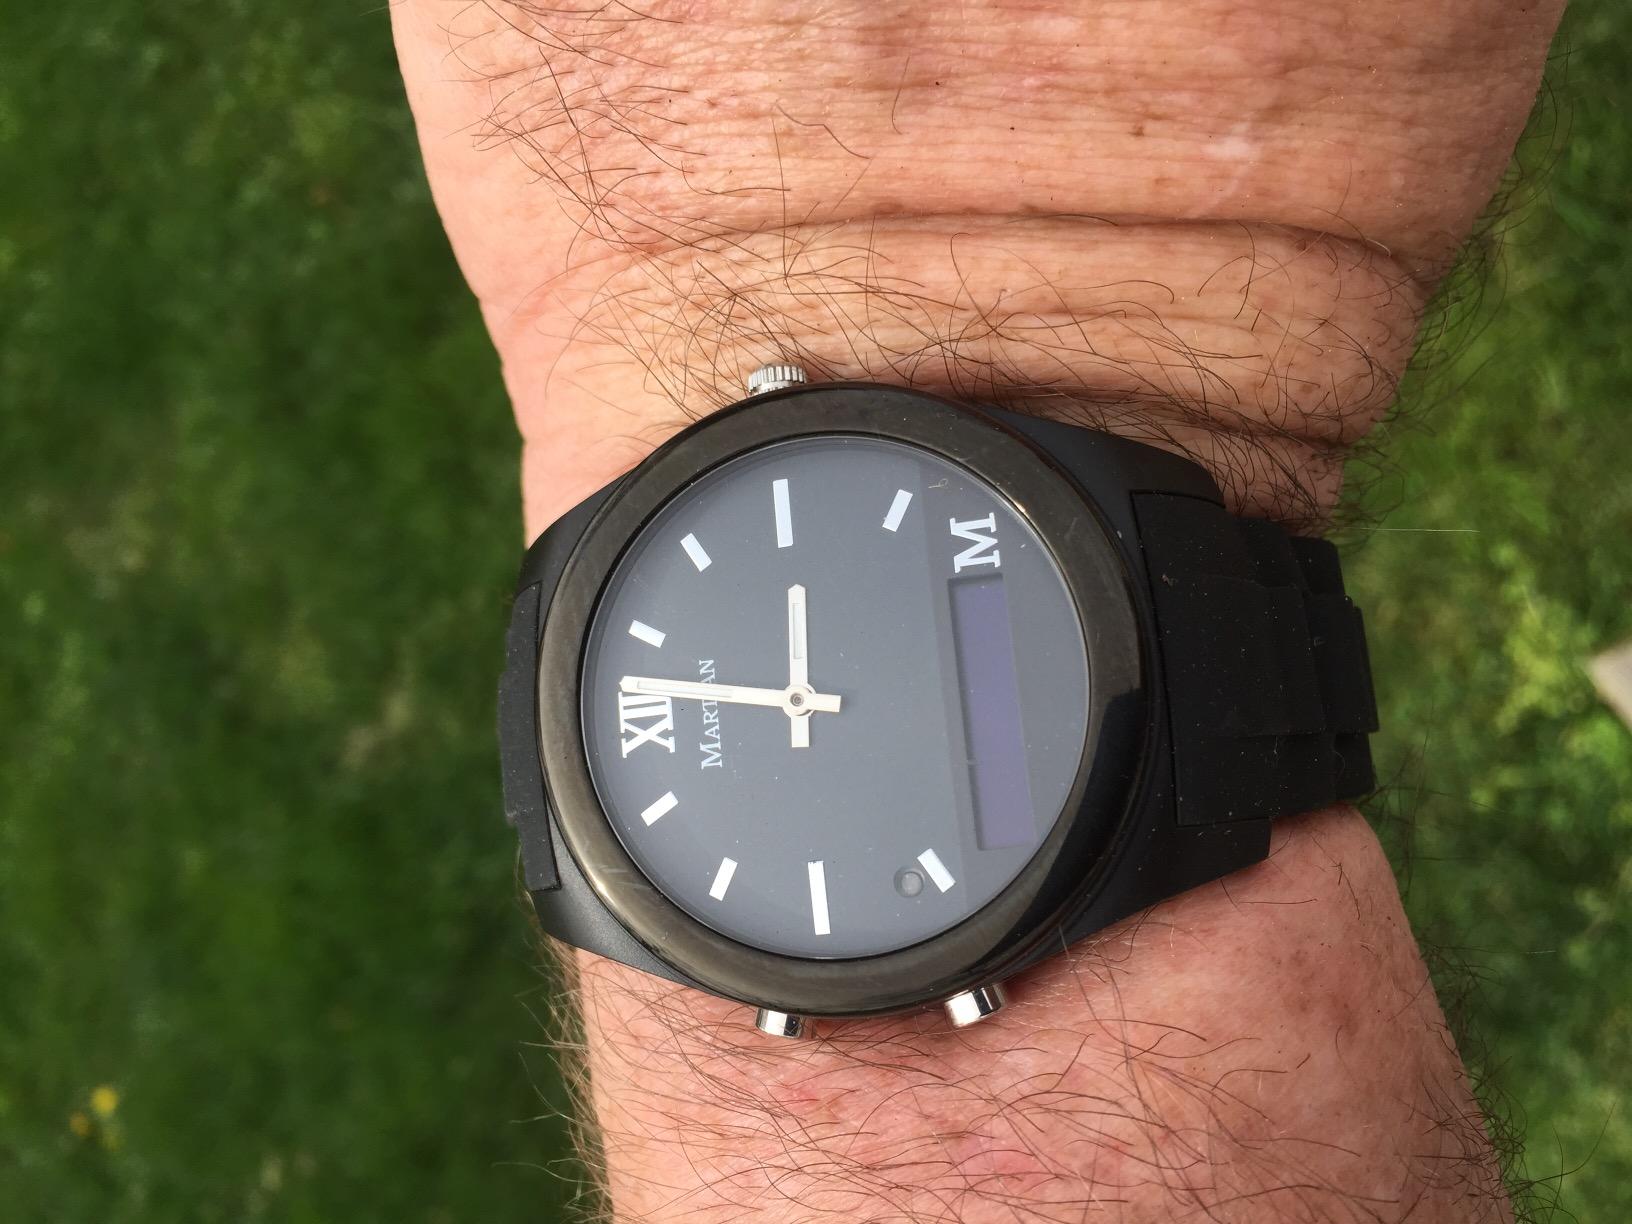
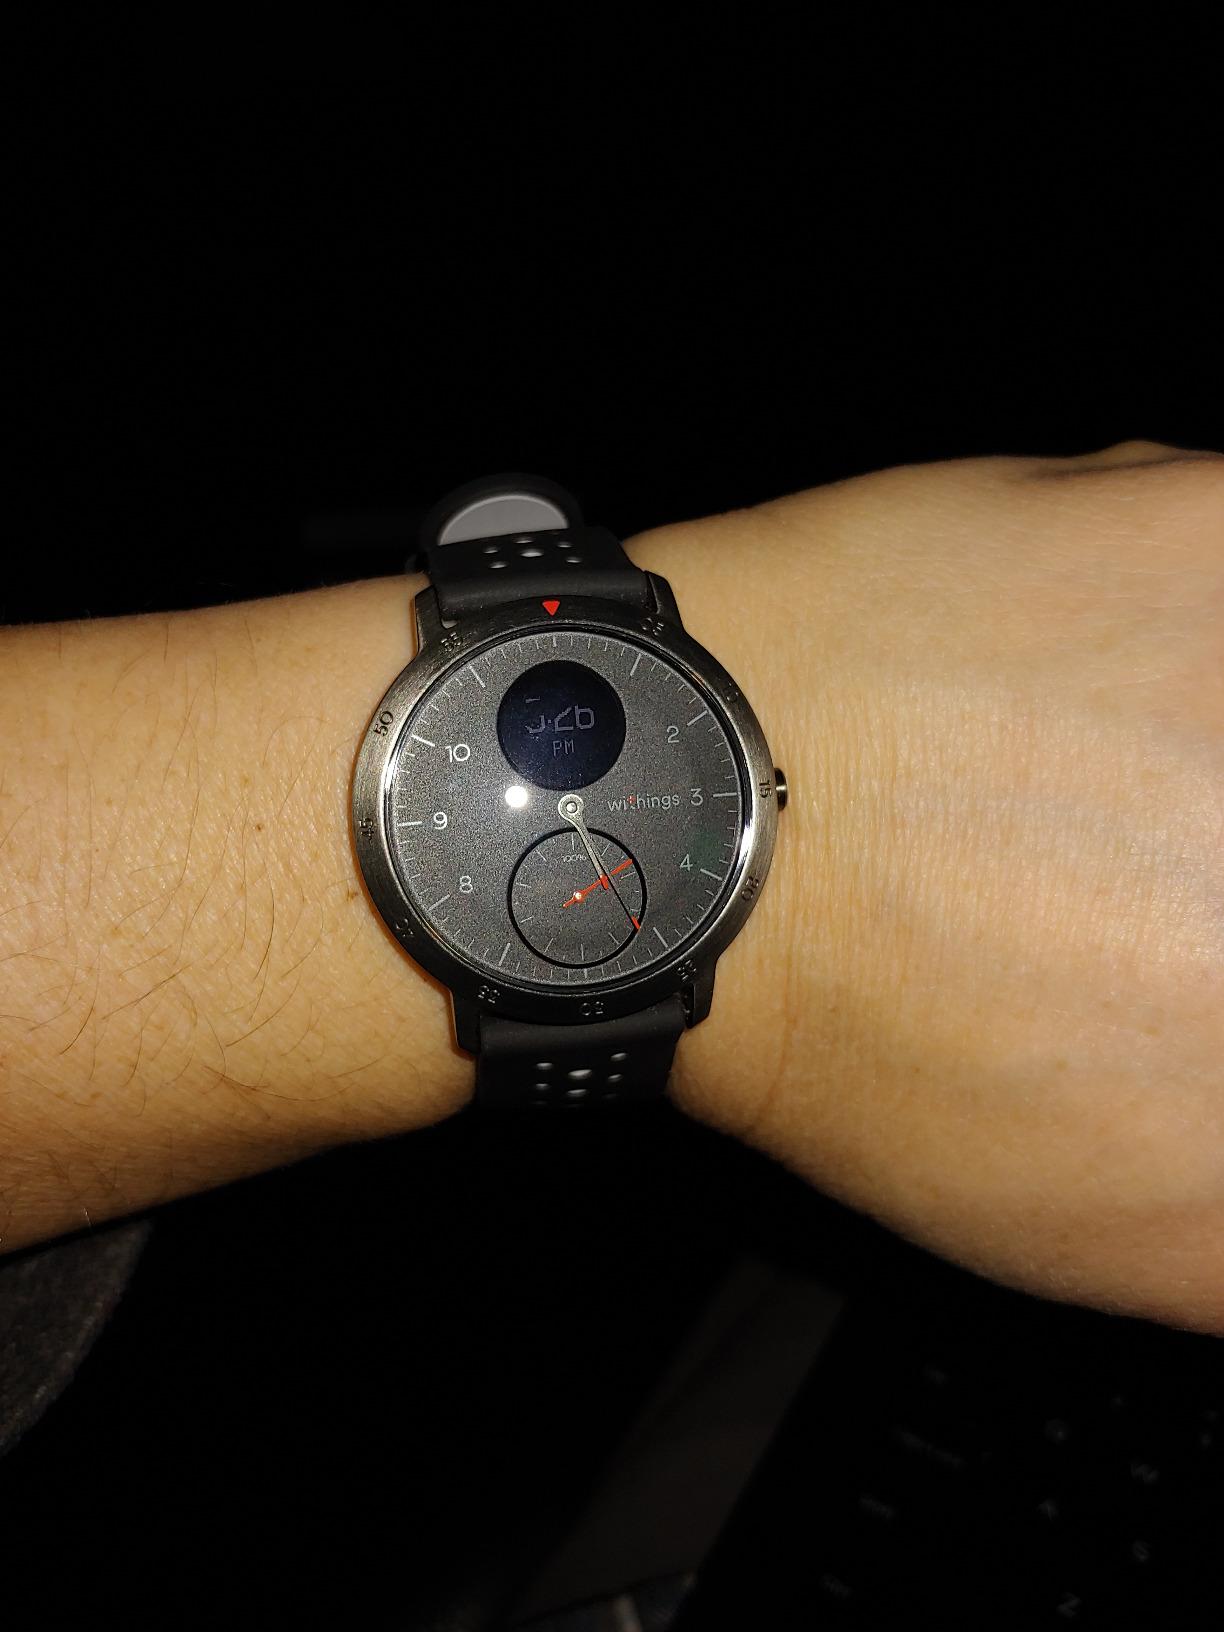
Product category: smartwatch
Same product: no